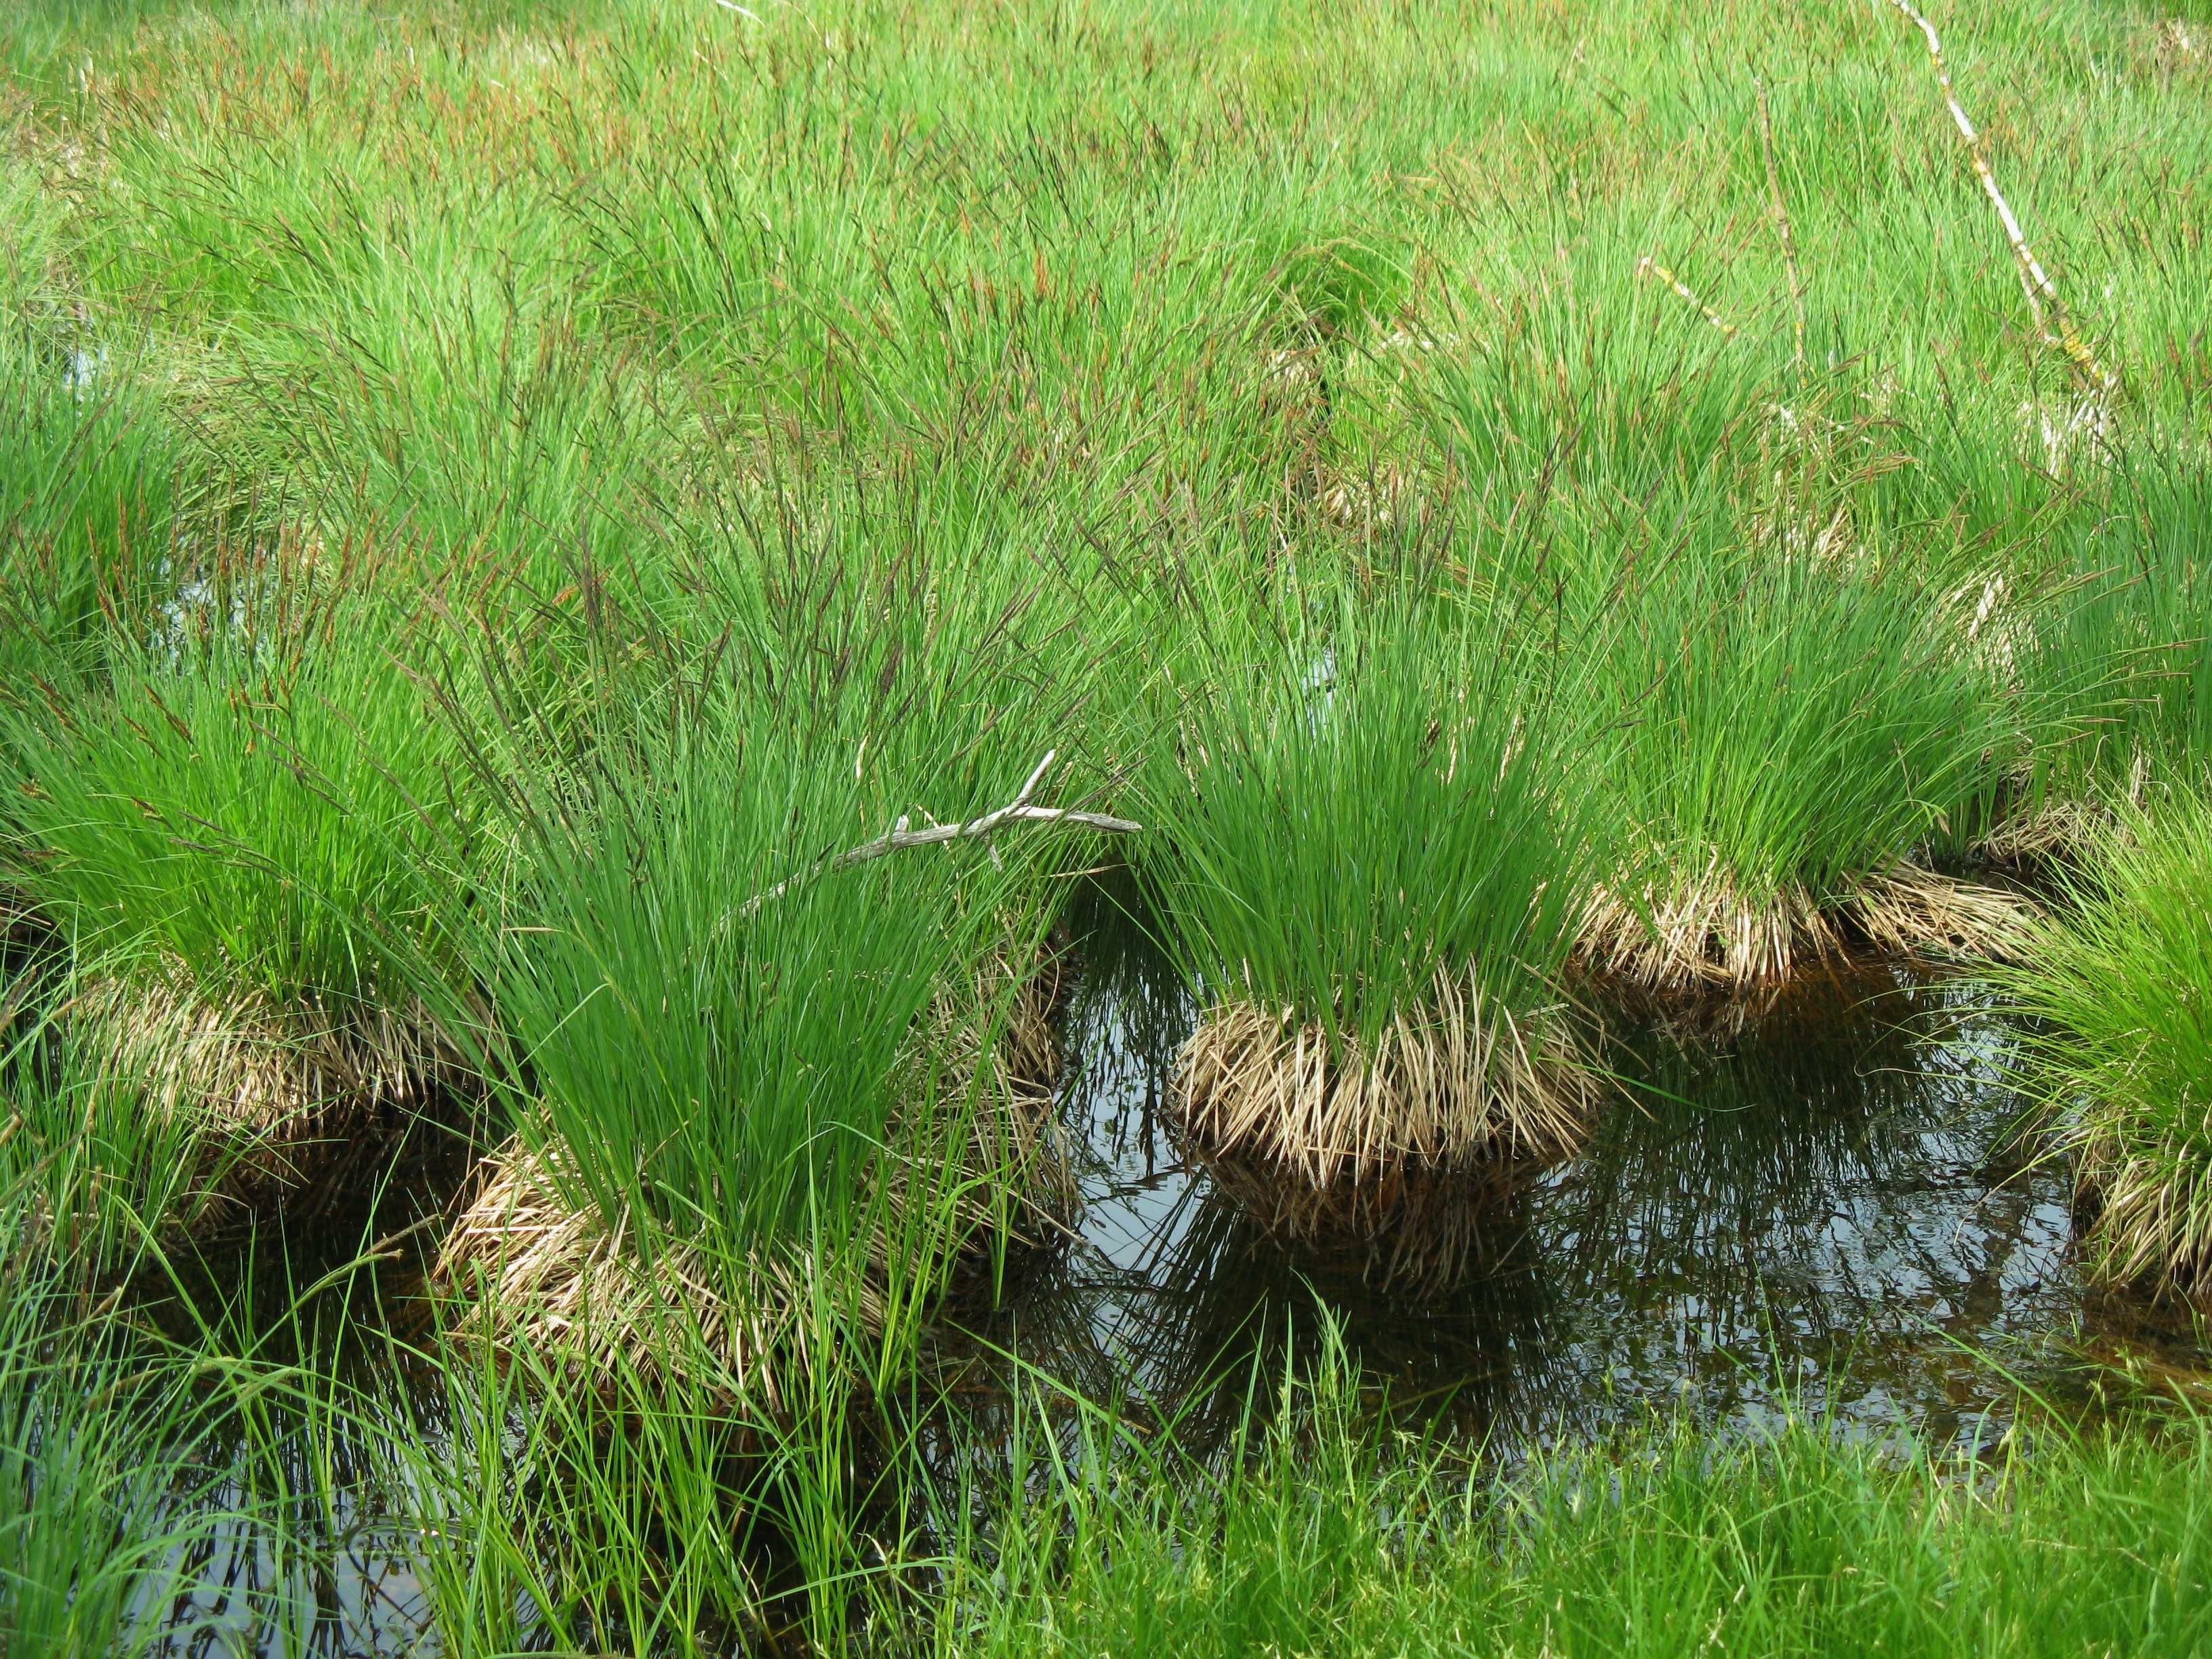
grass, marsh, swamp, plant, lawn, meadow, prairie, flower, reed, wildlife, green, moor, grassland, wetland, habitat, ecosystem, paddy field, natural environment, grass family, land plant